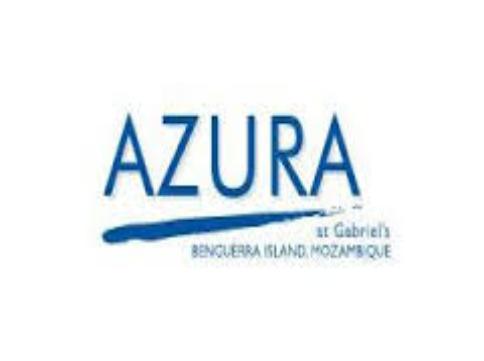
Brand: Azura
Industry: Others